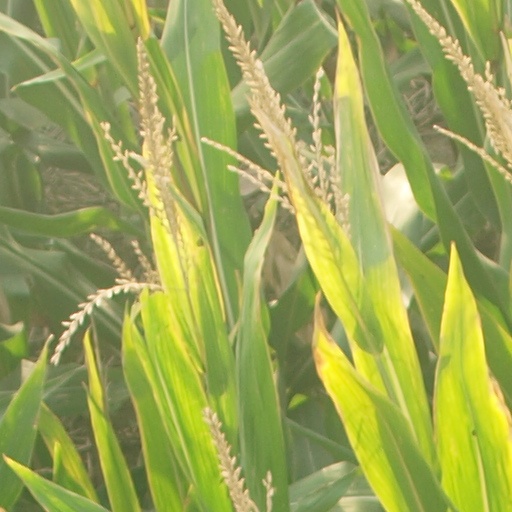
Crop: maize; corn